Hoosier (train)

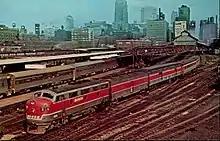
The "Hoosier" departing Dearborn Station

The train was inaugurated in 1911 as the "Hoosier Limited" and was intended as the premier service of the Monon Railroad. New Barney and Smith cars were acquired for the service. In April 1914 the trains name was shortened to simply the "Hoosier". The train's consist featured an elaborate dining car and observation car. Unique among the Monon's passenger trains, the "Hoosier" retained its name through World War I.